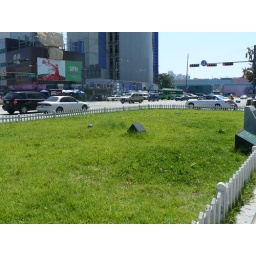
The field where the monument sits in Dongdaemun.@Seoul.